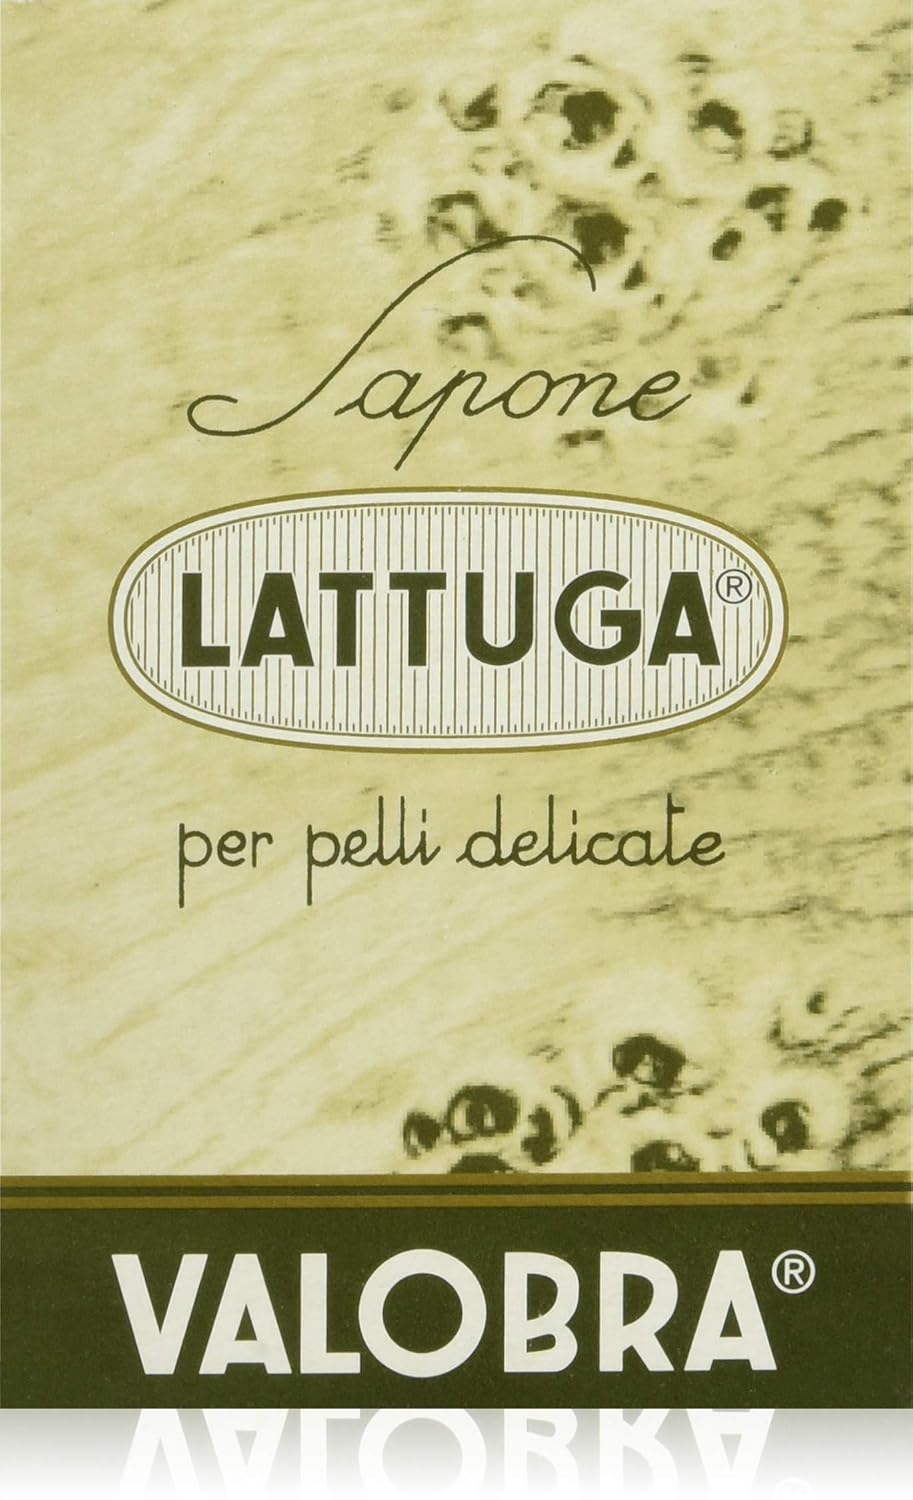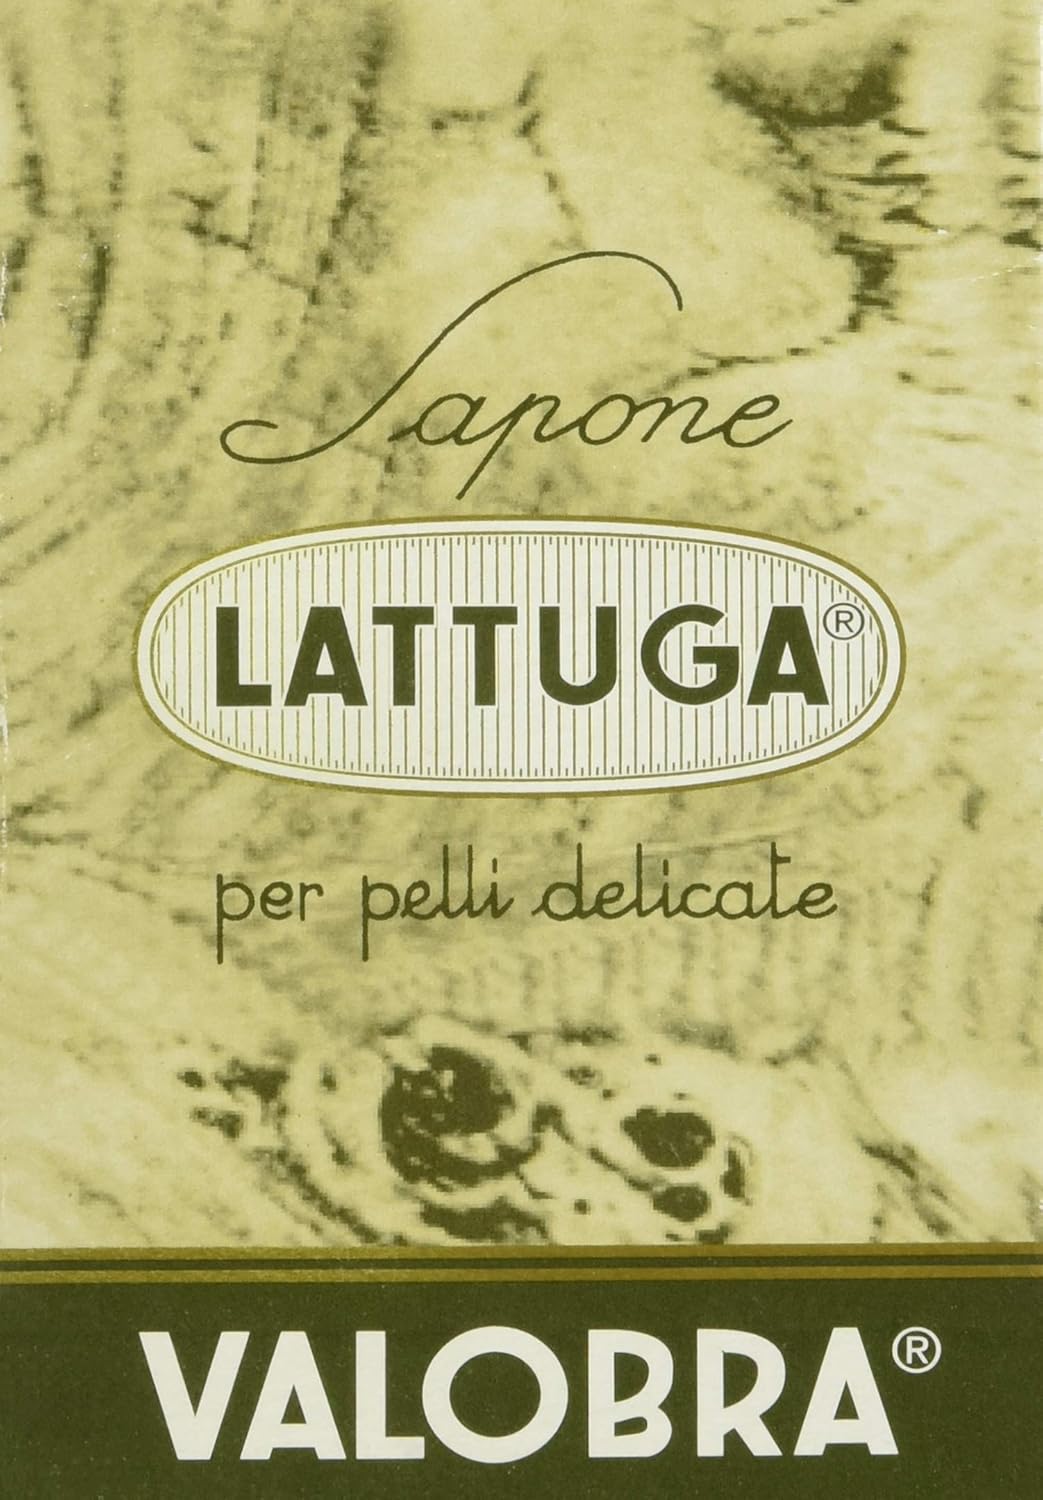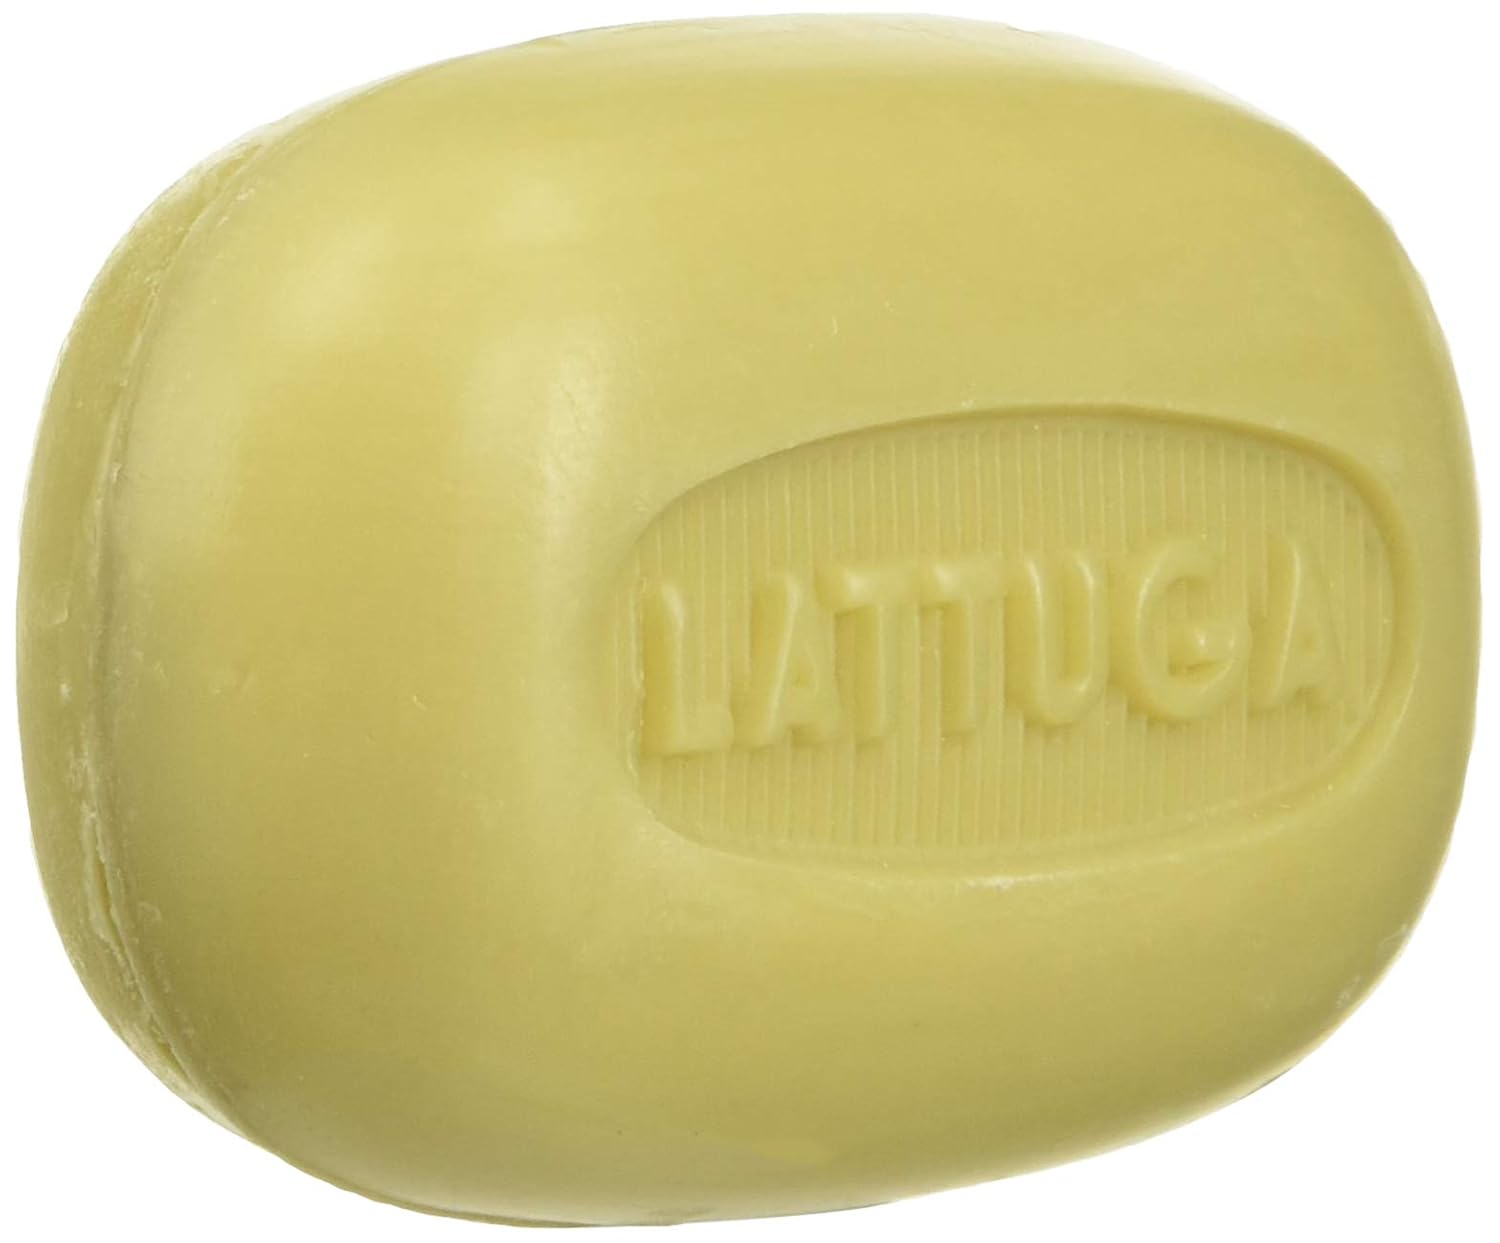
Valobra Lattuga Lettuce Single Soap Bar 6 Oz. From Italy
Category: All Beauty
Valobra Lattuga Lettuce Single Soap Bar 6 Oz. From Italy. The lovely lattuga is made from the juice of fresh lettuce, vitamin E, and lecithin. This soap was developed for the effective yet gentle removal of make-up. It deep-cleanses the pores and acts as an emollient. Perfect for sensitive skin and great for cleansing sunburned skin without irritating it further. The soaps contain no harsh detergents or chemical agents, just skin-softening ingredients that make everything from washing your hands to bathing a better experience.
Features: Imported From Italy | Made From The Juice Of Fresh Lettuce, Vitamin E & Lecithin | Developed For The Effective Yet Gentle Removal Of Make-Up | Perfect For Sensitive Skin & Cleansing Sunburned Skin | No Harsh Detergents or Chemicals